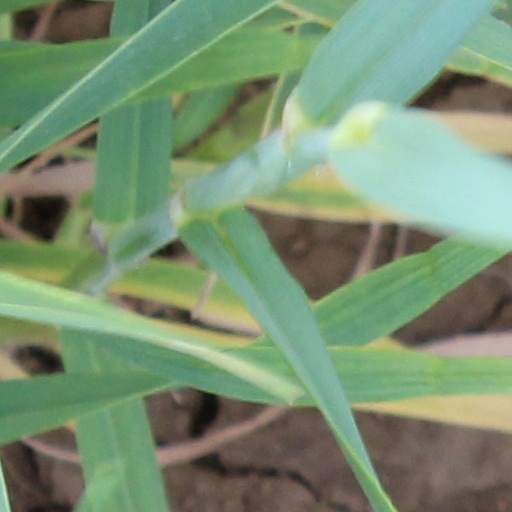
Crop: wheat